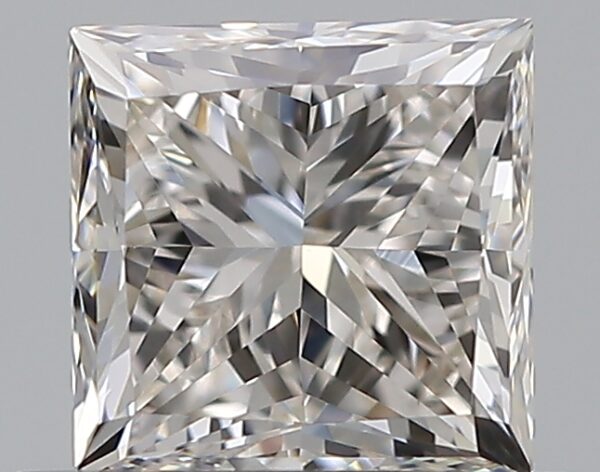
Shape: princess
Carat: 0.72
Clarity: VS1
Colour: J
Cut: VG
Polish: EX
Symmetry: GD
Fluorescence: N
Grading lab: GIA
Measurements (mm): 4.7 x 4.7 x 3.52